Ford Sierra

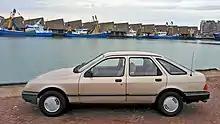
An early 1983 Sierra L-model, without the "strakes" to adjust crosswind stability

Early versions suffered from crosswind stability problems, which were addressed in 1985 with the addition of aerodynamic nolders (small spoilers) on the rear edge of the rubber seals of the rearmost side windows. These shortcomings saw a lot of press attention, and contributed to early slow sales, when it was outsold by its key rival the Vauxhall Cavalier in 1984 and 1985. Other rumours that the car's design could hide major crash damage (in part true, as the new bumper design sprang back after minor impact and couldn't be "read" to interpret major damage) also harmed the car's reputation. This reached near-hysterical heights in its early months on sale, with UK press making a report that Ford would reintroduce the previous Cortina model out of desperation. These reports were swiftly denied by Ford. However, sales began to rise during 1983, and it finished as Britain's second best selling car behind the Escort. After being outsold by the Cavalier for the next two years, it regained its lead of the market sector in Britain during 1986, and a refreshed range (with more engine options as well as the introduction of a saloon) enjoyed a surge in sales from 1987, though the MK3 Cavalier finally outsold it in 1990. Even in 1992, the Sierra was still Britain's fifth best selling car. It was nicknamed "the salesman's spaceship" on account of its status as a popular fleet car in Britain.